Charles Hinkle

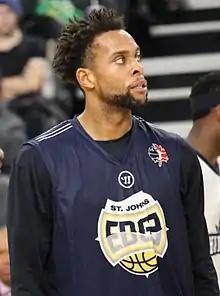
Hinkle in November 2017

Charles Phillip Hinkle (born March 11, 1988) is an American professional basketball player who plays for Franca Basquetebol Clube of the Novo Basquete Brasil. Born in the Los Angeles area, he played high school basketball at Los Alamitos High School before moving to Hebron Academy. He then joined Vanderbilt University to play for the Commodores and redshirted his freshman season. After receiving limited playing time, he transferred to the American Eagles for his final two years and was one of the top NCAA Division I scorers as a senior.